Sripada Subrahmanya Sastry

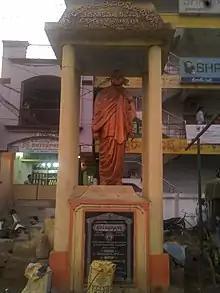
Statue of Sripada Subramanyam laid By Vedagiri Rambabu at Rajamundry

Sripada Subrahmanya Sastry (1891–1961) was a Telugu writer from Andhra Pradesh. His predominant works include short stories, novels, literary essays. He also performed Avadhanam. He is called "Adhunika Katha Chakravarthy" (King of modern short stories) because of his contributions to Telugu literature. He translated entire Valmiki Ramayana into Telugu prose. He ran a magazine called "Prabuddha Andhra" for 9 years.